Almorah Rock Forest

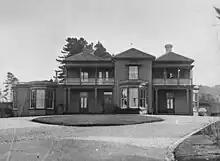
Rockwood House in 1901

The Almorah Rock Forest area was sought after by European settlers as a place of residence. In 1865, Rockwood House was constructed near the rock forest. In 1876, the house and its surrounding forest was depicted in a painting by Alfred Sharpe. Subdivision in the area continued until the 1980s, when it was halted due to ecological and architectural heritage concerns